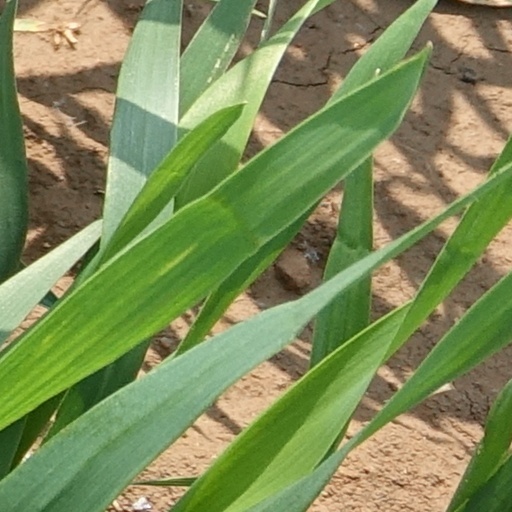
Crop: wheat